Pirates of the Caribbean (attraction)

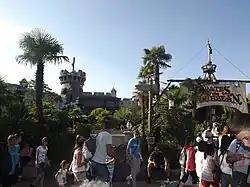
Disneyland Paris version

The Pirates of the Caribbean ride at Disneyland Paris is housed in a battle-scarred fortress at the back of the park. Many of the original scenes are seen in the ride while some new ones were included such as two swordsmen dueling for a woman in the town scene.